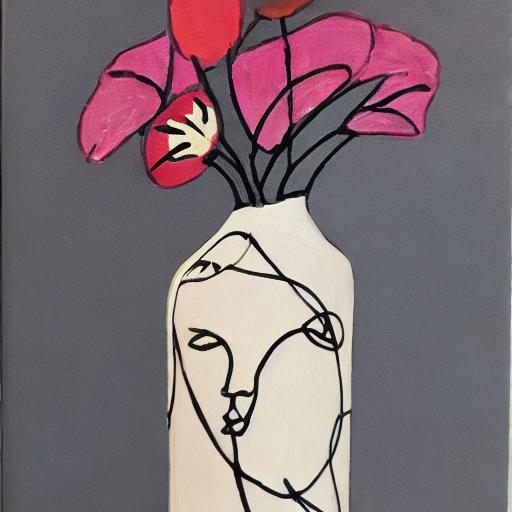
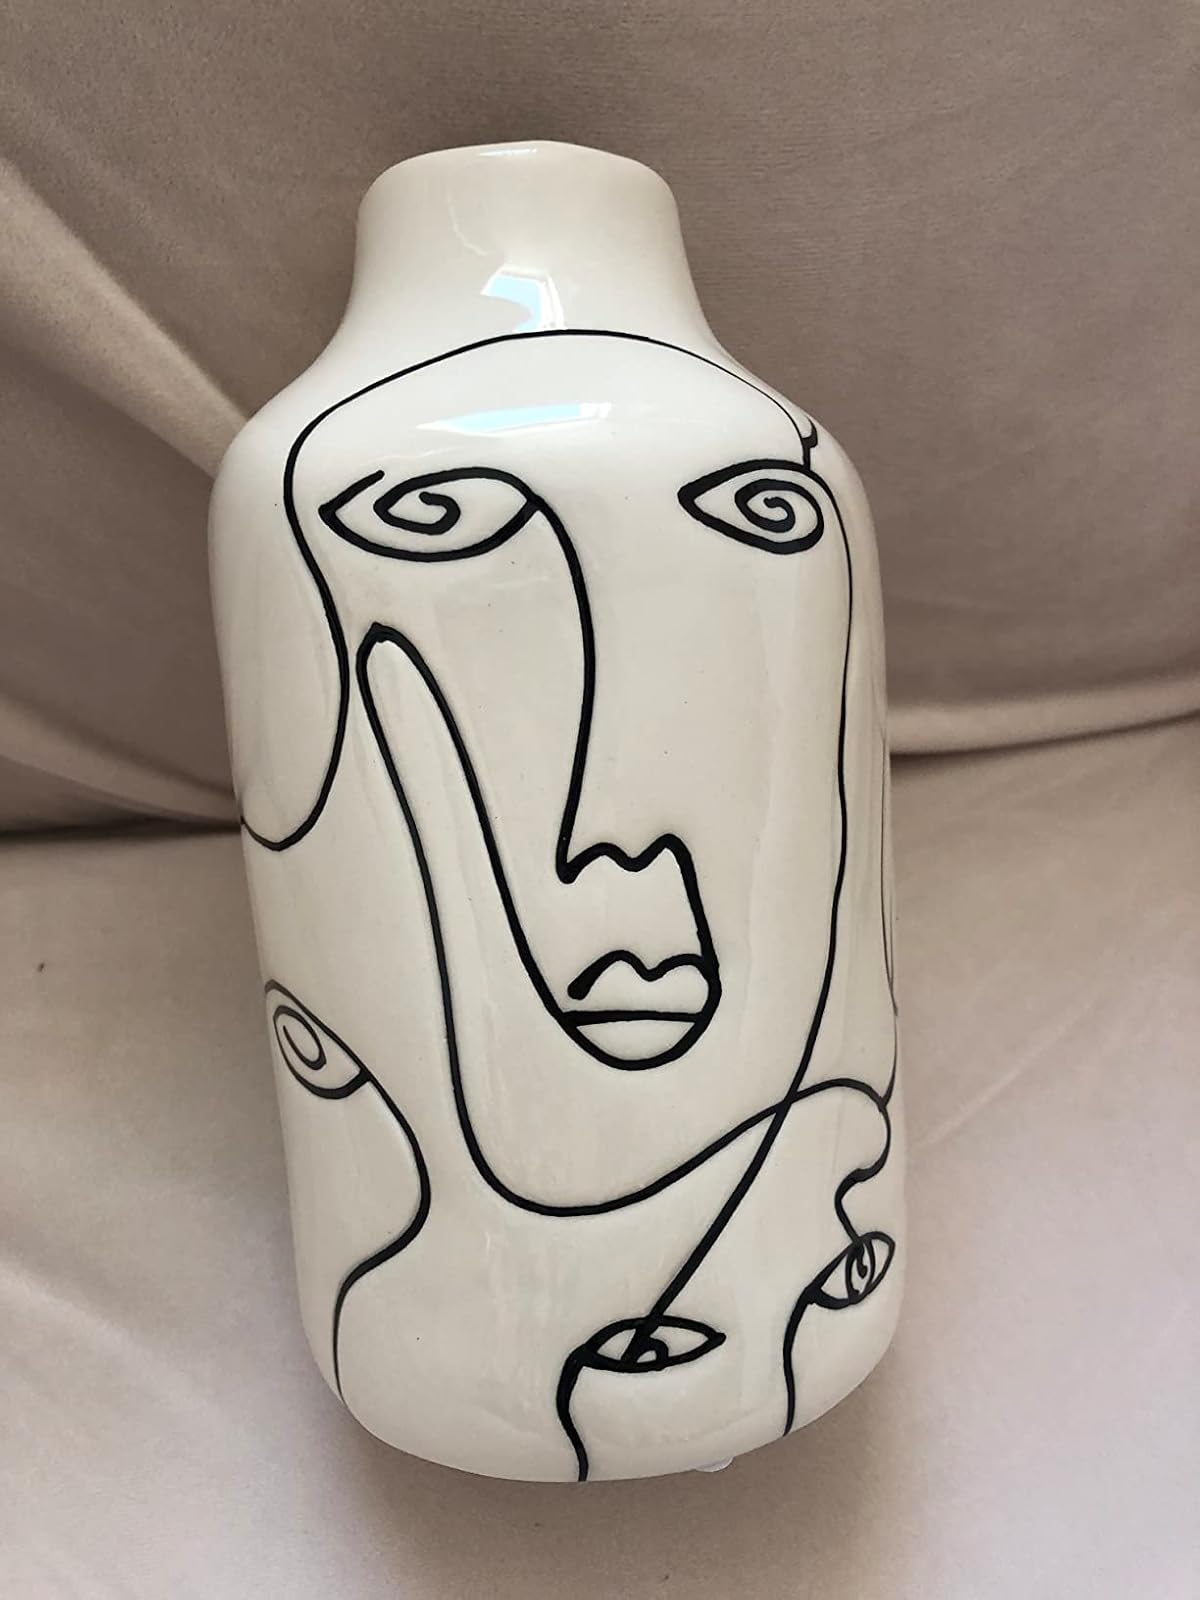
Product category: vase
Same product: no